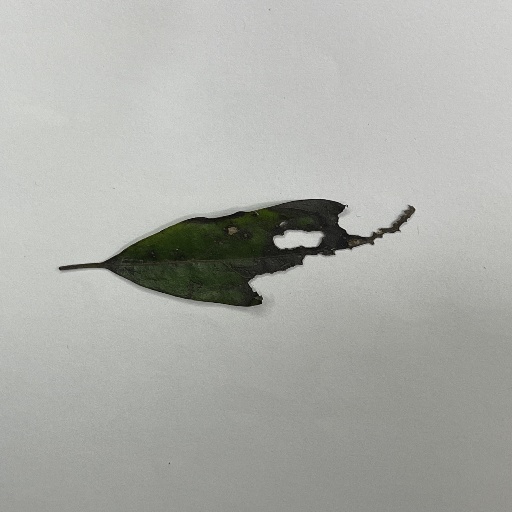
Species: Camphor
Leaf condition: Shot Hole